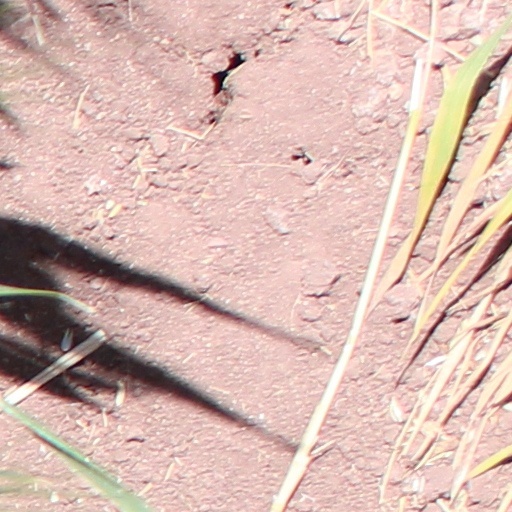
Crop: wheat